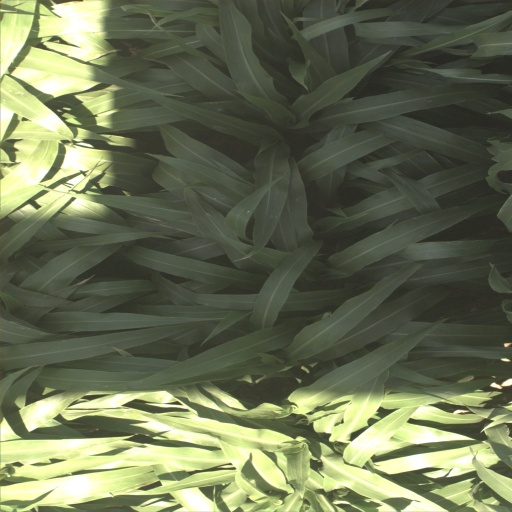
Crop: sorghum